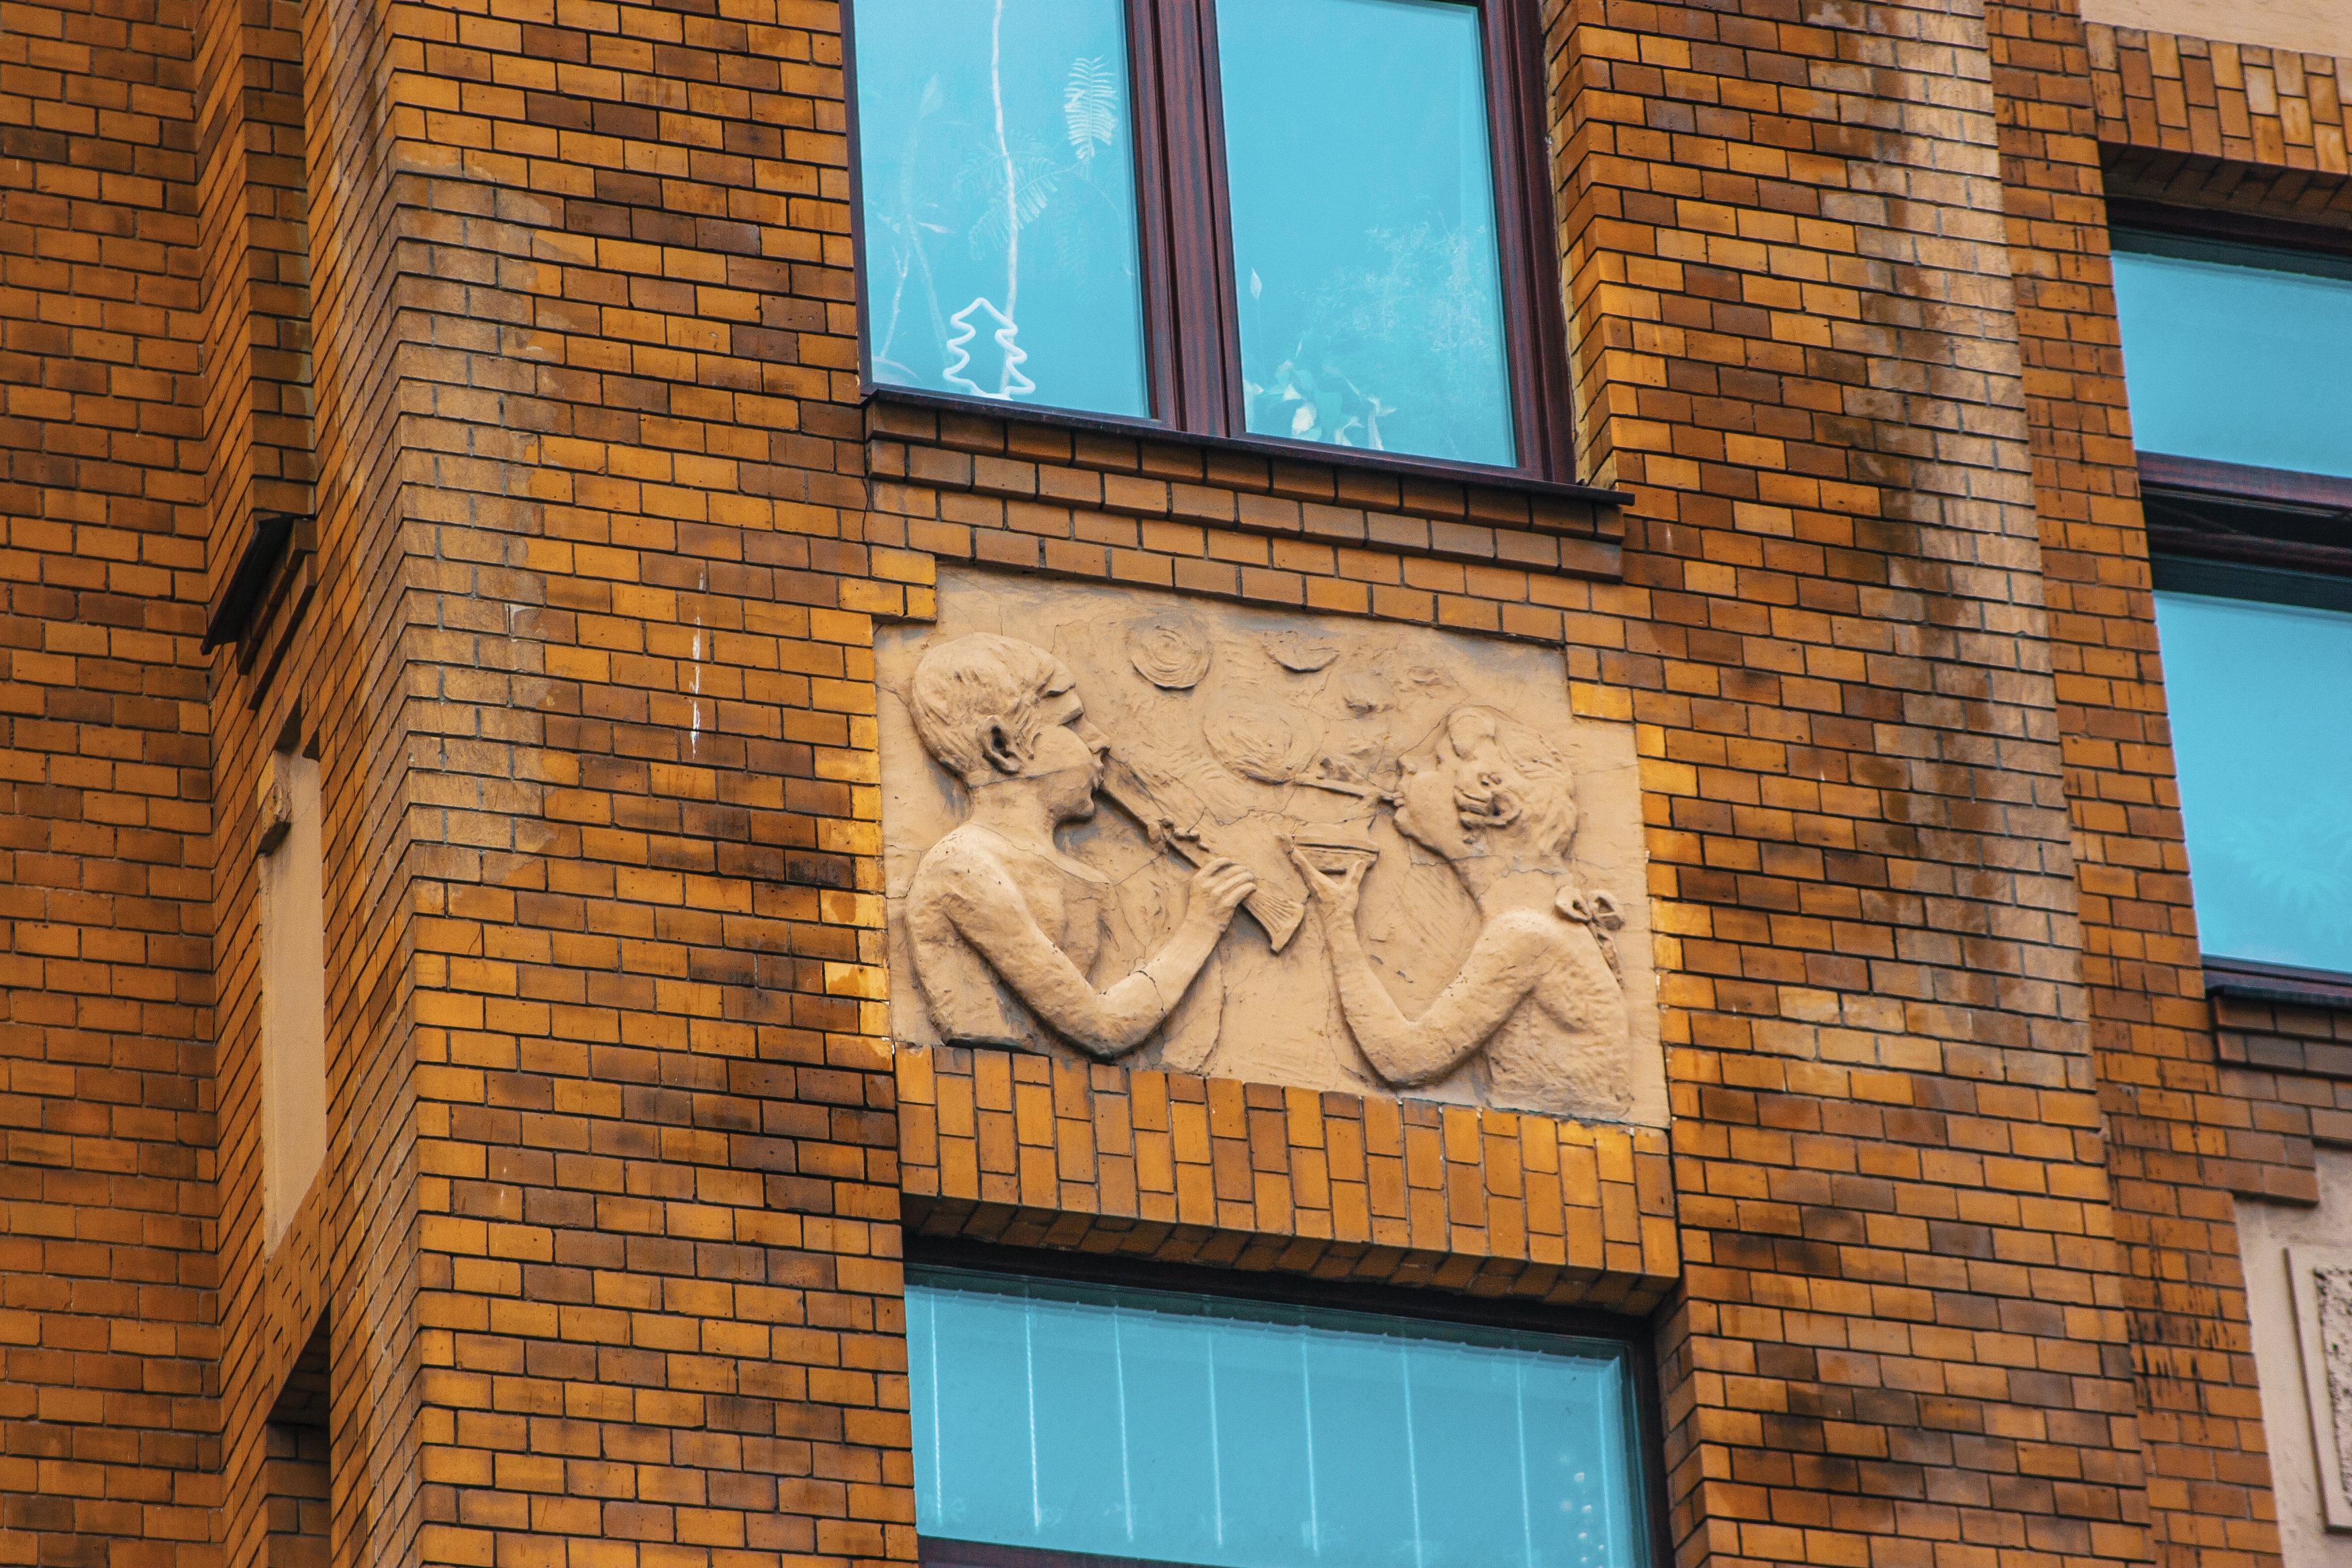
images, building, window, blue, wood, brick, brickwork, building material, art, font, facade, real estate, metropolitan area, landmark, city, glass, commercial building, condominium, siding, urban area, symmetry, sculpture, roof, house, apartment, metal, sash window, tower block, sky, signage, mural, home, visual arts, room, arch, town, mixed use, advertising, downtown, pattern, reflection, molding, daylighting, street, monument, tree, shadow, stone wall, banner, illustration